Dhadi (music)

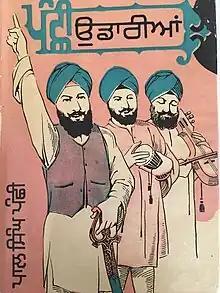
Illustration of a Dhadi musical group of three

As the word is used by the Sikh Gurus, it's clear that Dhadis has a history of hundreds of years. The sixth Sikh guru, Guru Hargobind fostered and promoted the Dhadi art and transformed the tradition from singing the praises of landlords or rulers to sing the praises of the true God. Dhadis were mainly emerged in the time of the sixth Sikh master Guru Hargobind who established the Sikh high court, Akal Takht, and established Dhadhis to sing the previously composed Gurbani from Guru Granth Sahib. Later, the contemporary Dhadis repertoire had broadened to include heroic ballads known as Vaars.